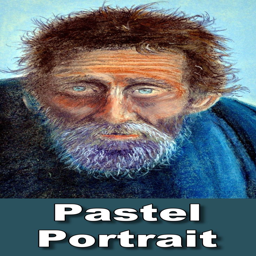
learn how to draw portraits in this free pastel online art class